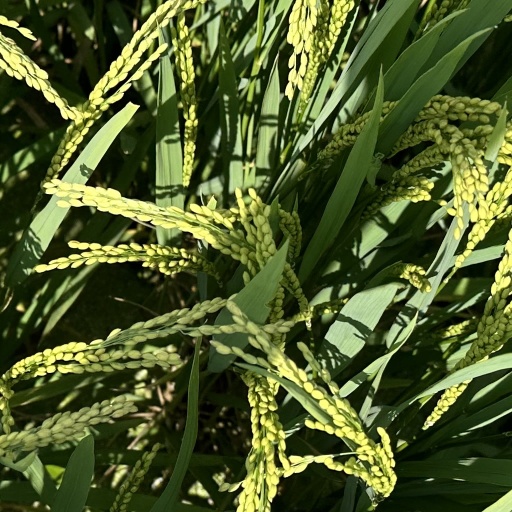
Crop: rice